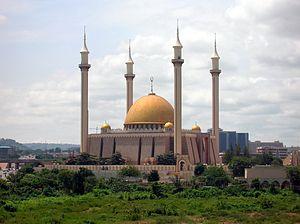
L'islam est la première religion au Nigeria, le pays le plus peuplé d'Afrique avec 203 millions d'habitants en 2018. 53,5 % de la population est musulmane. Cela représente environ 109 millions de musulmans, majoritairement sunnites de rite malékite. Il existe aussi une minorité chiite qui représente 12 % des musulmans, surtout dans l'état de Sokoto. Une petite minorité de 3 % de musulmans sont ahmadis. Plusieurs états du Nigeria, dans le Nord, sont sous le régime de la charia.
La mosquée nationale d'Abuja est l'un des plus importants sanctuaires islamiques de la ville d'Abuja, la capitale de la république du Nigeria.
Le Nigeria, ou Nigéria, en forme longue la république fédérale du Nigeria, est un pays d'Afrique de l'Ouest situé dans le golfe de Guinée. Avec plus de 203 millions d'habitants en 2018, le Nigeria est le pays le plus peuplé d'Afrique et le septième pays du monde par son nombre d'habitants.